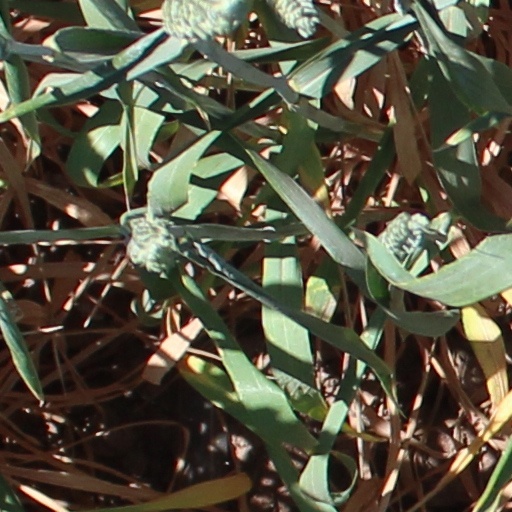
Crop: wheat